Navigium Isidis

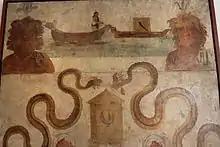
Fresco with the Navigium Isidis (Naples National Archaeological Museum)

The Navigium Isidis or Isidis Navigium (trans. "the vessel of Isis") was an annual ancient Roman religious festival in honor of the goddess Isis, held on March 5. The festival outlived Christian persecution by Theodosius (391) and Arcadius' persecution against the Roman religion (395).